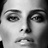
Emotion: neutral